Another Chance (film)

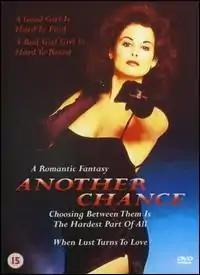
UK DVD artwork

Another Chance is a 1989 film co-written and directed by Jesse Vint and starring Bruce Greenwood and Vanessa Angel.